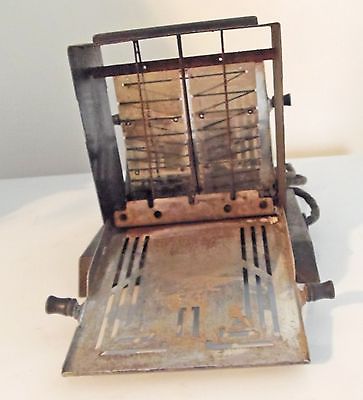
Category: toaster